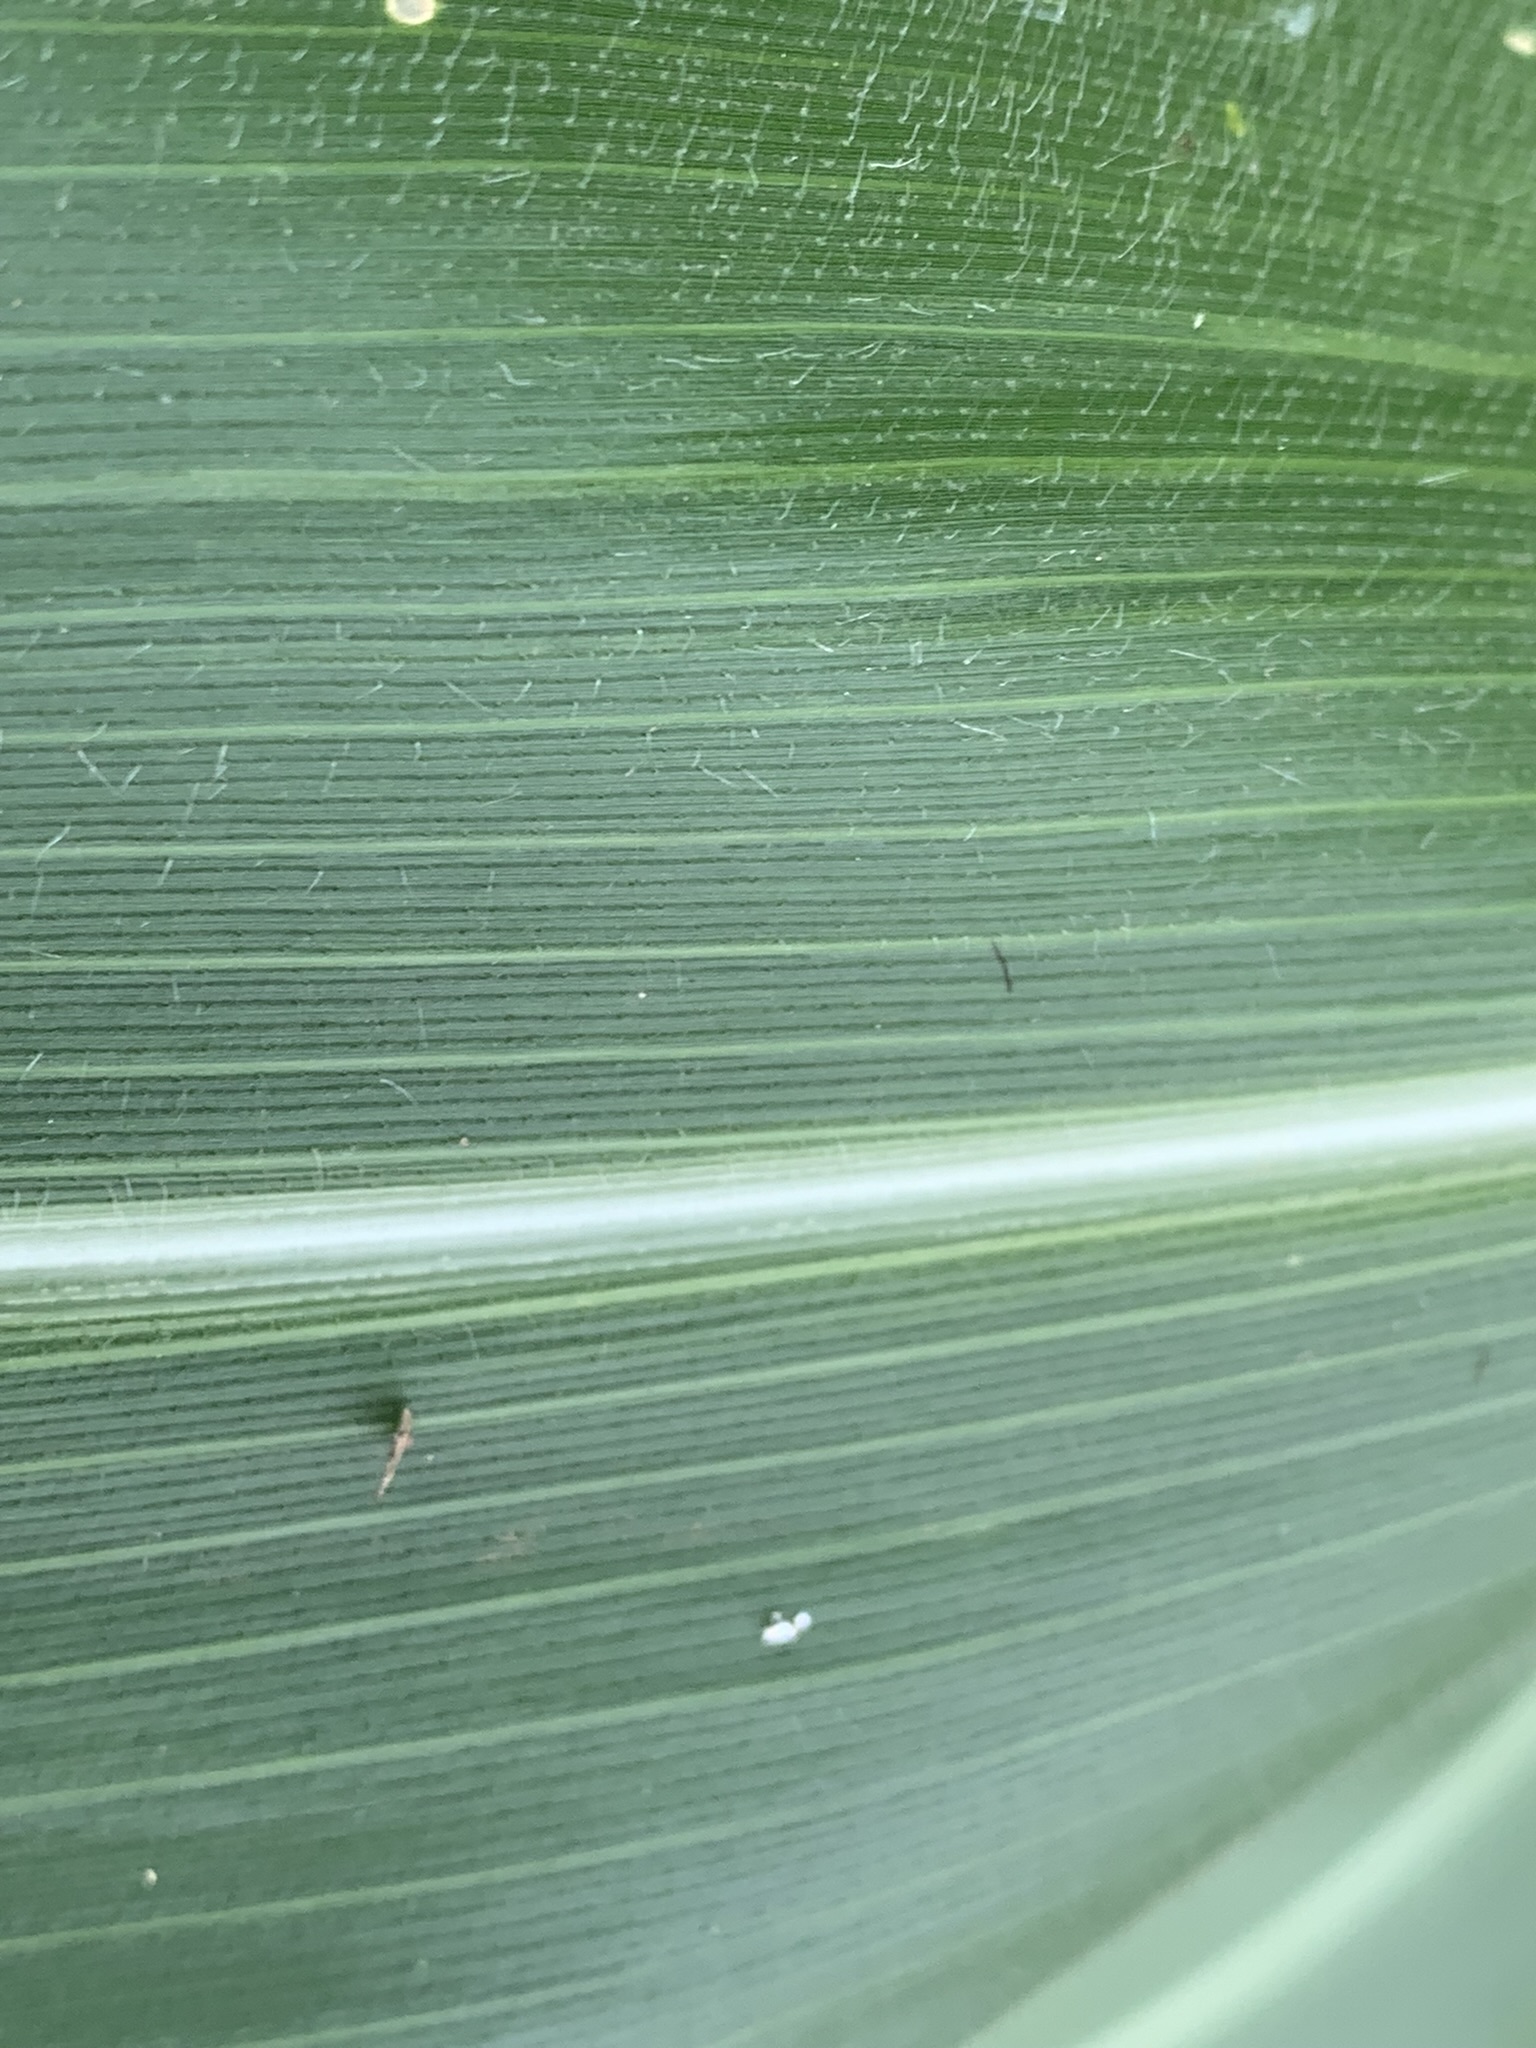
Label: Healthy